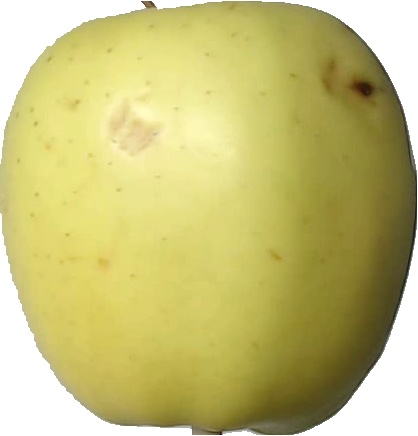
Label: apple_golden_2